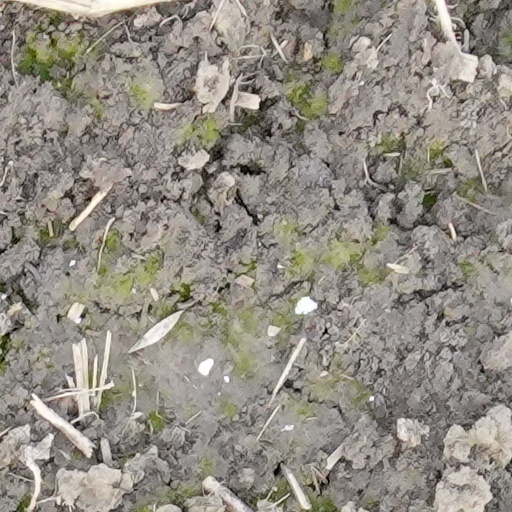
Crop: wheat